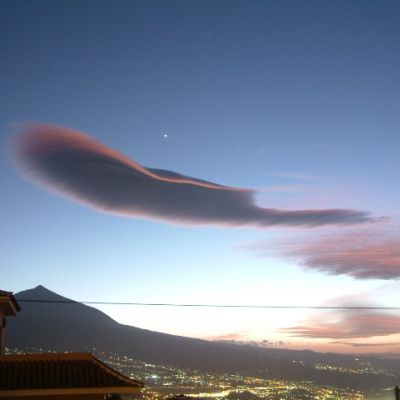
Cloud type: Altocumulus (Ac)